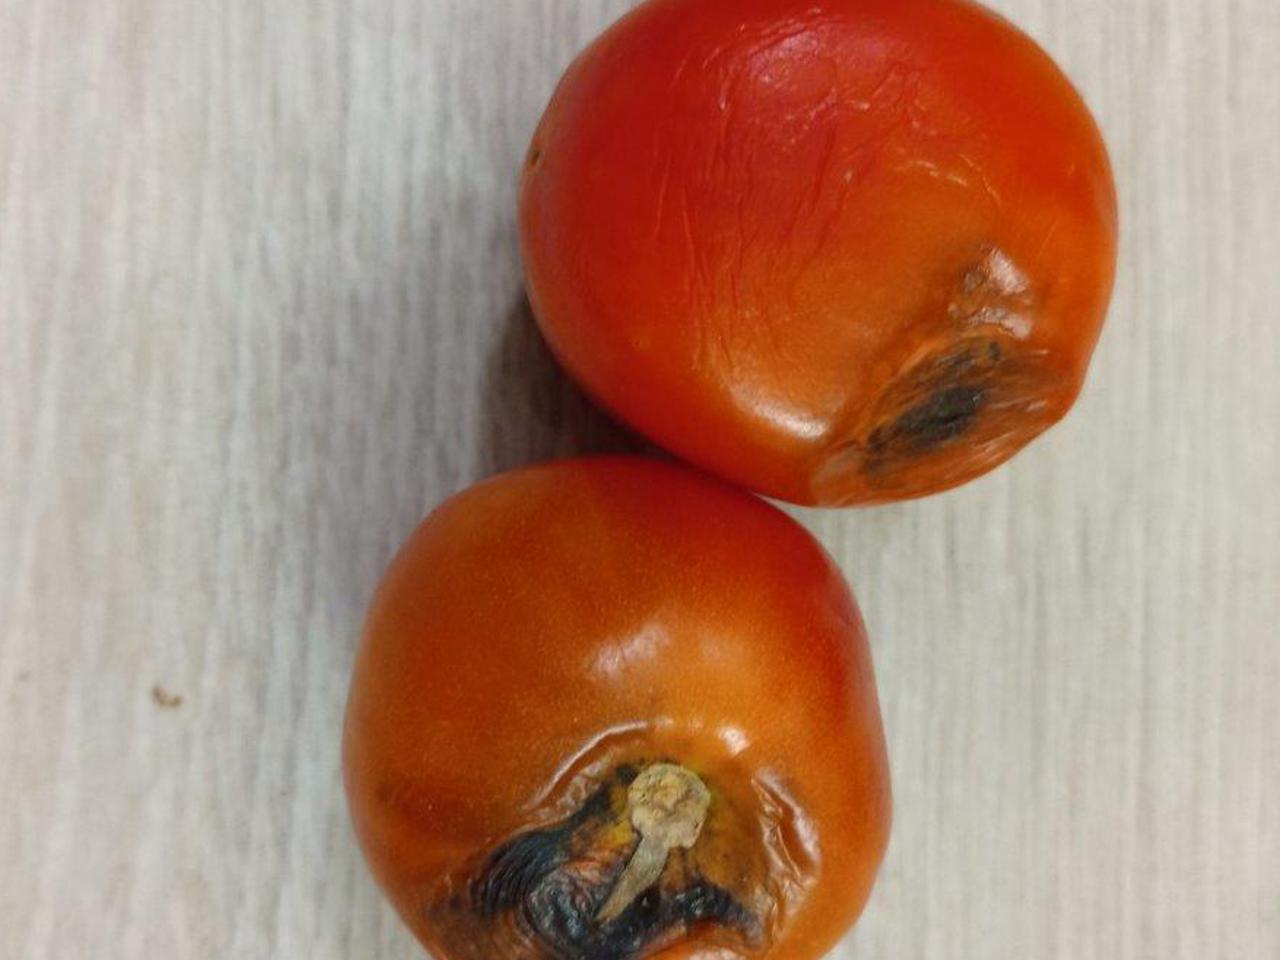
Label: Rotten